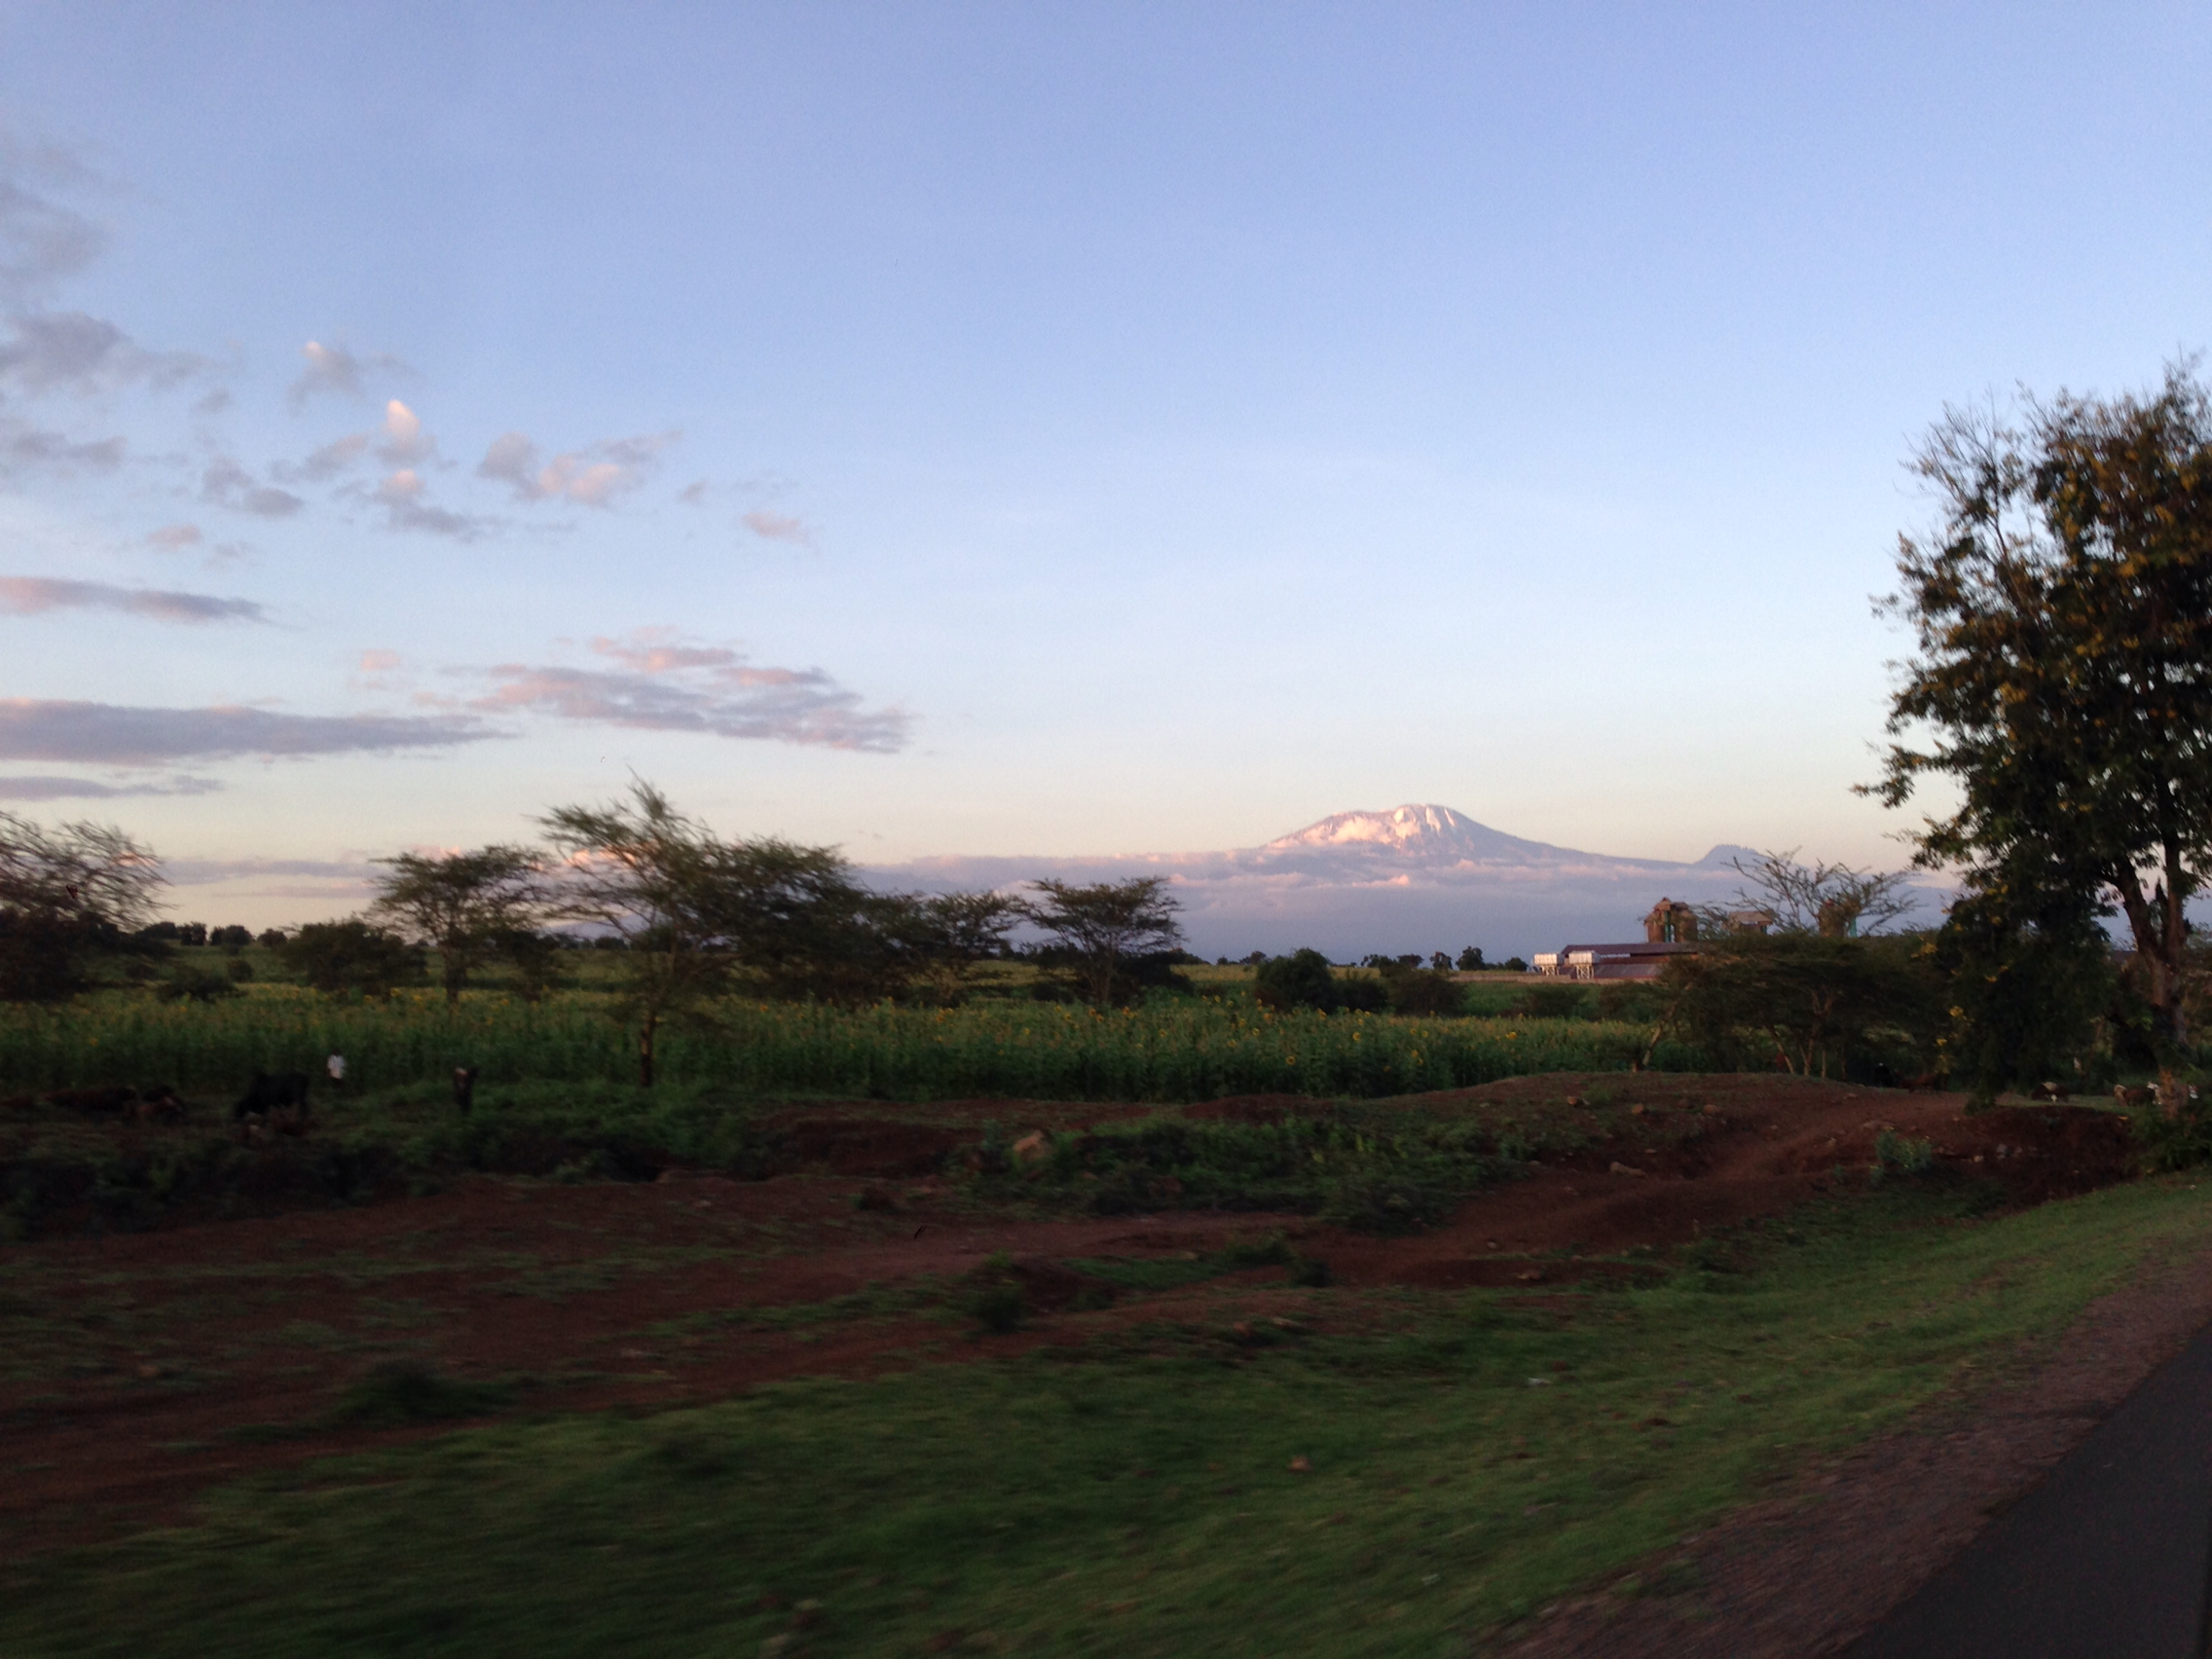
iphone, landscape, tree, mountain, cloud, sky, field, farm, meadow, morning, hill, travel, africa, agriculture, plain, mount, 5, tanzania, kilimanjaro, rural area